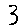
Label: 3